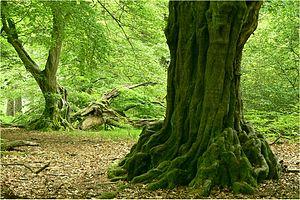
Vieux charmes dans la vieille forêt (hêtraie) de Sababurg (Reinhardswald)
Les charmes constituent un genre d'arbres et d'arbustes de la famille des Bétulacées. Ce genre compte une trentaine d'espèces des régions tempérées de l'hémisphère nord, d'Asie mineure et d'Europe. Ils fournissent un excellent bois de chauffage, du bois de trituration et différents bois de service.
Tskhinvali, connu aussi comme Tskhinval, est la capitale de l'Ossétie du Sud, territoire du Caucase au statut contesté. Peuplée majoritairement par des Ossètes depuis les années 1950, la ville se situe sur la rivière Liakhvi, environ 100 kilomètres au nord-ouest de Tbilissi, capitale de la Géorgie, et à vingt-cinq kilomètres de la frontière avec la Russie.
Une forêt ancienne est – dans le langage courant – une forêt présentant un degré important de naturalité et dont les arbres sont manifestement vénérables. Il ne s'agit pas nécessairement d'une forêt primaire. Il s'agit parfois aussi d'une forêt exploitée qui est simplement restée dans l'état de forêt depuis longtemps, en terme foncier et d'occupation du sol. À défaut de forêts primaires et pour le grand-public, il peut aussi s'agir de forêts secondaires, mais diverses études ont montré que ces dernières sont moins riches que les forêts qui les ont précédées.
Une charmaie ou charmeraie est une forêt ou une plantation de charmes, arbres ou arbustes caduques du genre Carpinus.